Safed Koh

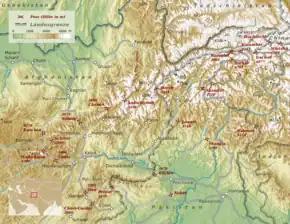
Map of Northeast Afghanistan with Spīn Ghar on the bottom

The Spīn Ghar or Safēd Kōh (less used in this area; both meaning "White Mountain"), or sometimes Selseleh-ye Safīd Kūh (from Pashto, meaning "White Mountain range"), is a mountain range to the south of the Hindu Kush. It ranges from eastern Afghanistan into Khyber Pakhtunkhwa, Pakistan, and forms a natural border between the two countries. Its highest peak is Mount Sikaram on the Afghanistan–Pakistan border, which towers above all surrounding hills to above mean sea level. The lower hills are mostly barren and treeless, but pine grows on the main mountains that form the East Afghan montane conifer forests.